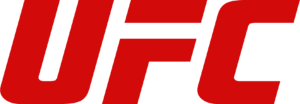
L'UFC 209: Woodley vs Thompson 2 est l'un des prochains événements d'arts martiaux mixtes produit par l'Ultimate Fighting Championship qui aura lieu le 4 mars 2017, à la T-Mobile Arena à Paradise, Nevada, une partie de la région métropolitaine de Las Vegas.